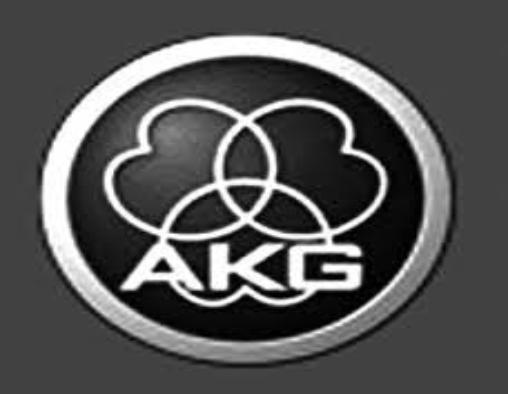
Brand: AKG
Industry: Electronic